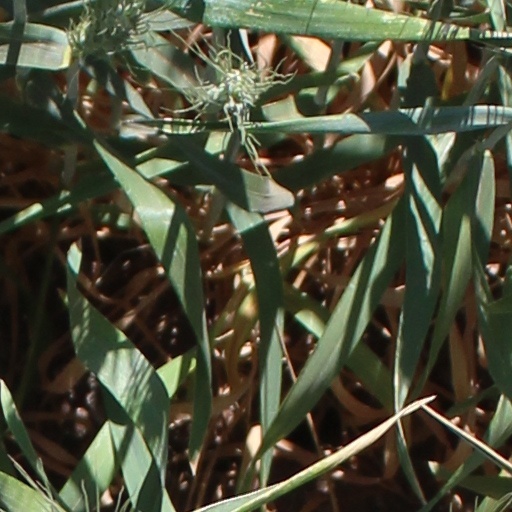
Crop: wheat